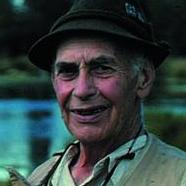
Age: 65